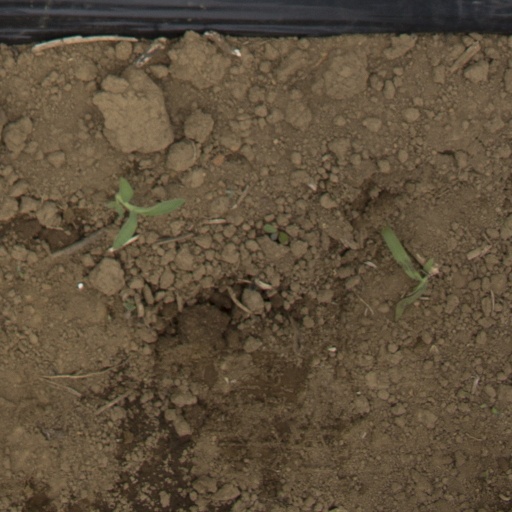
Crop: Jerusalem artichoke